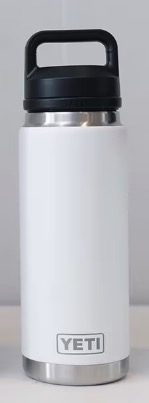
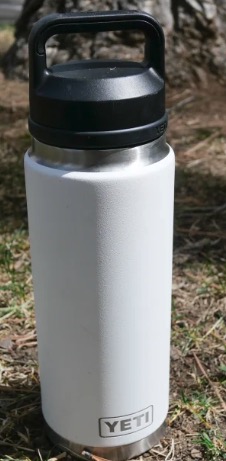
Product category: misc
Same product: yes